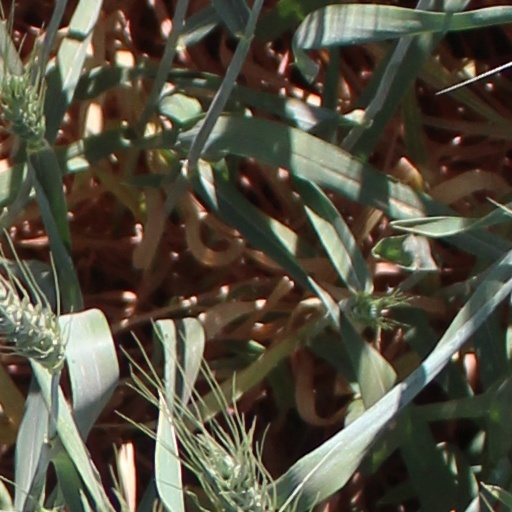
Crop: wheat